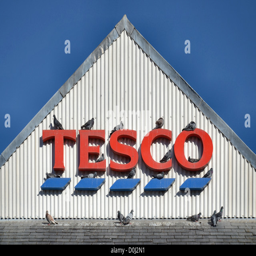
pigeons roosting in the sunshine on the roof of a store